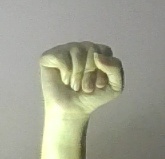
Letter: saad